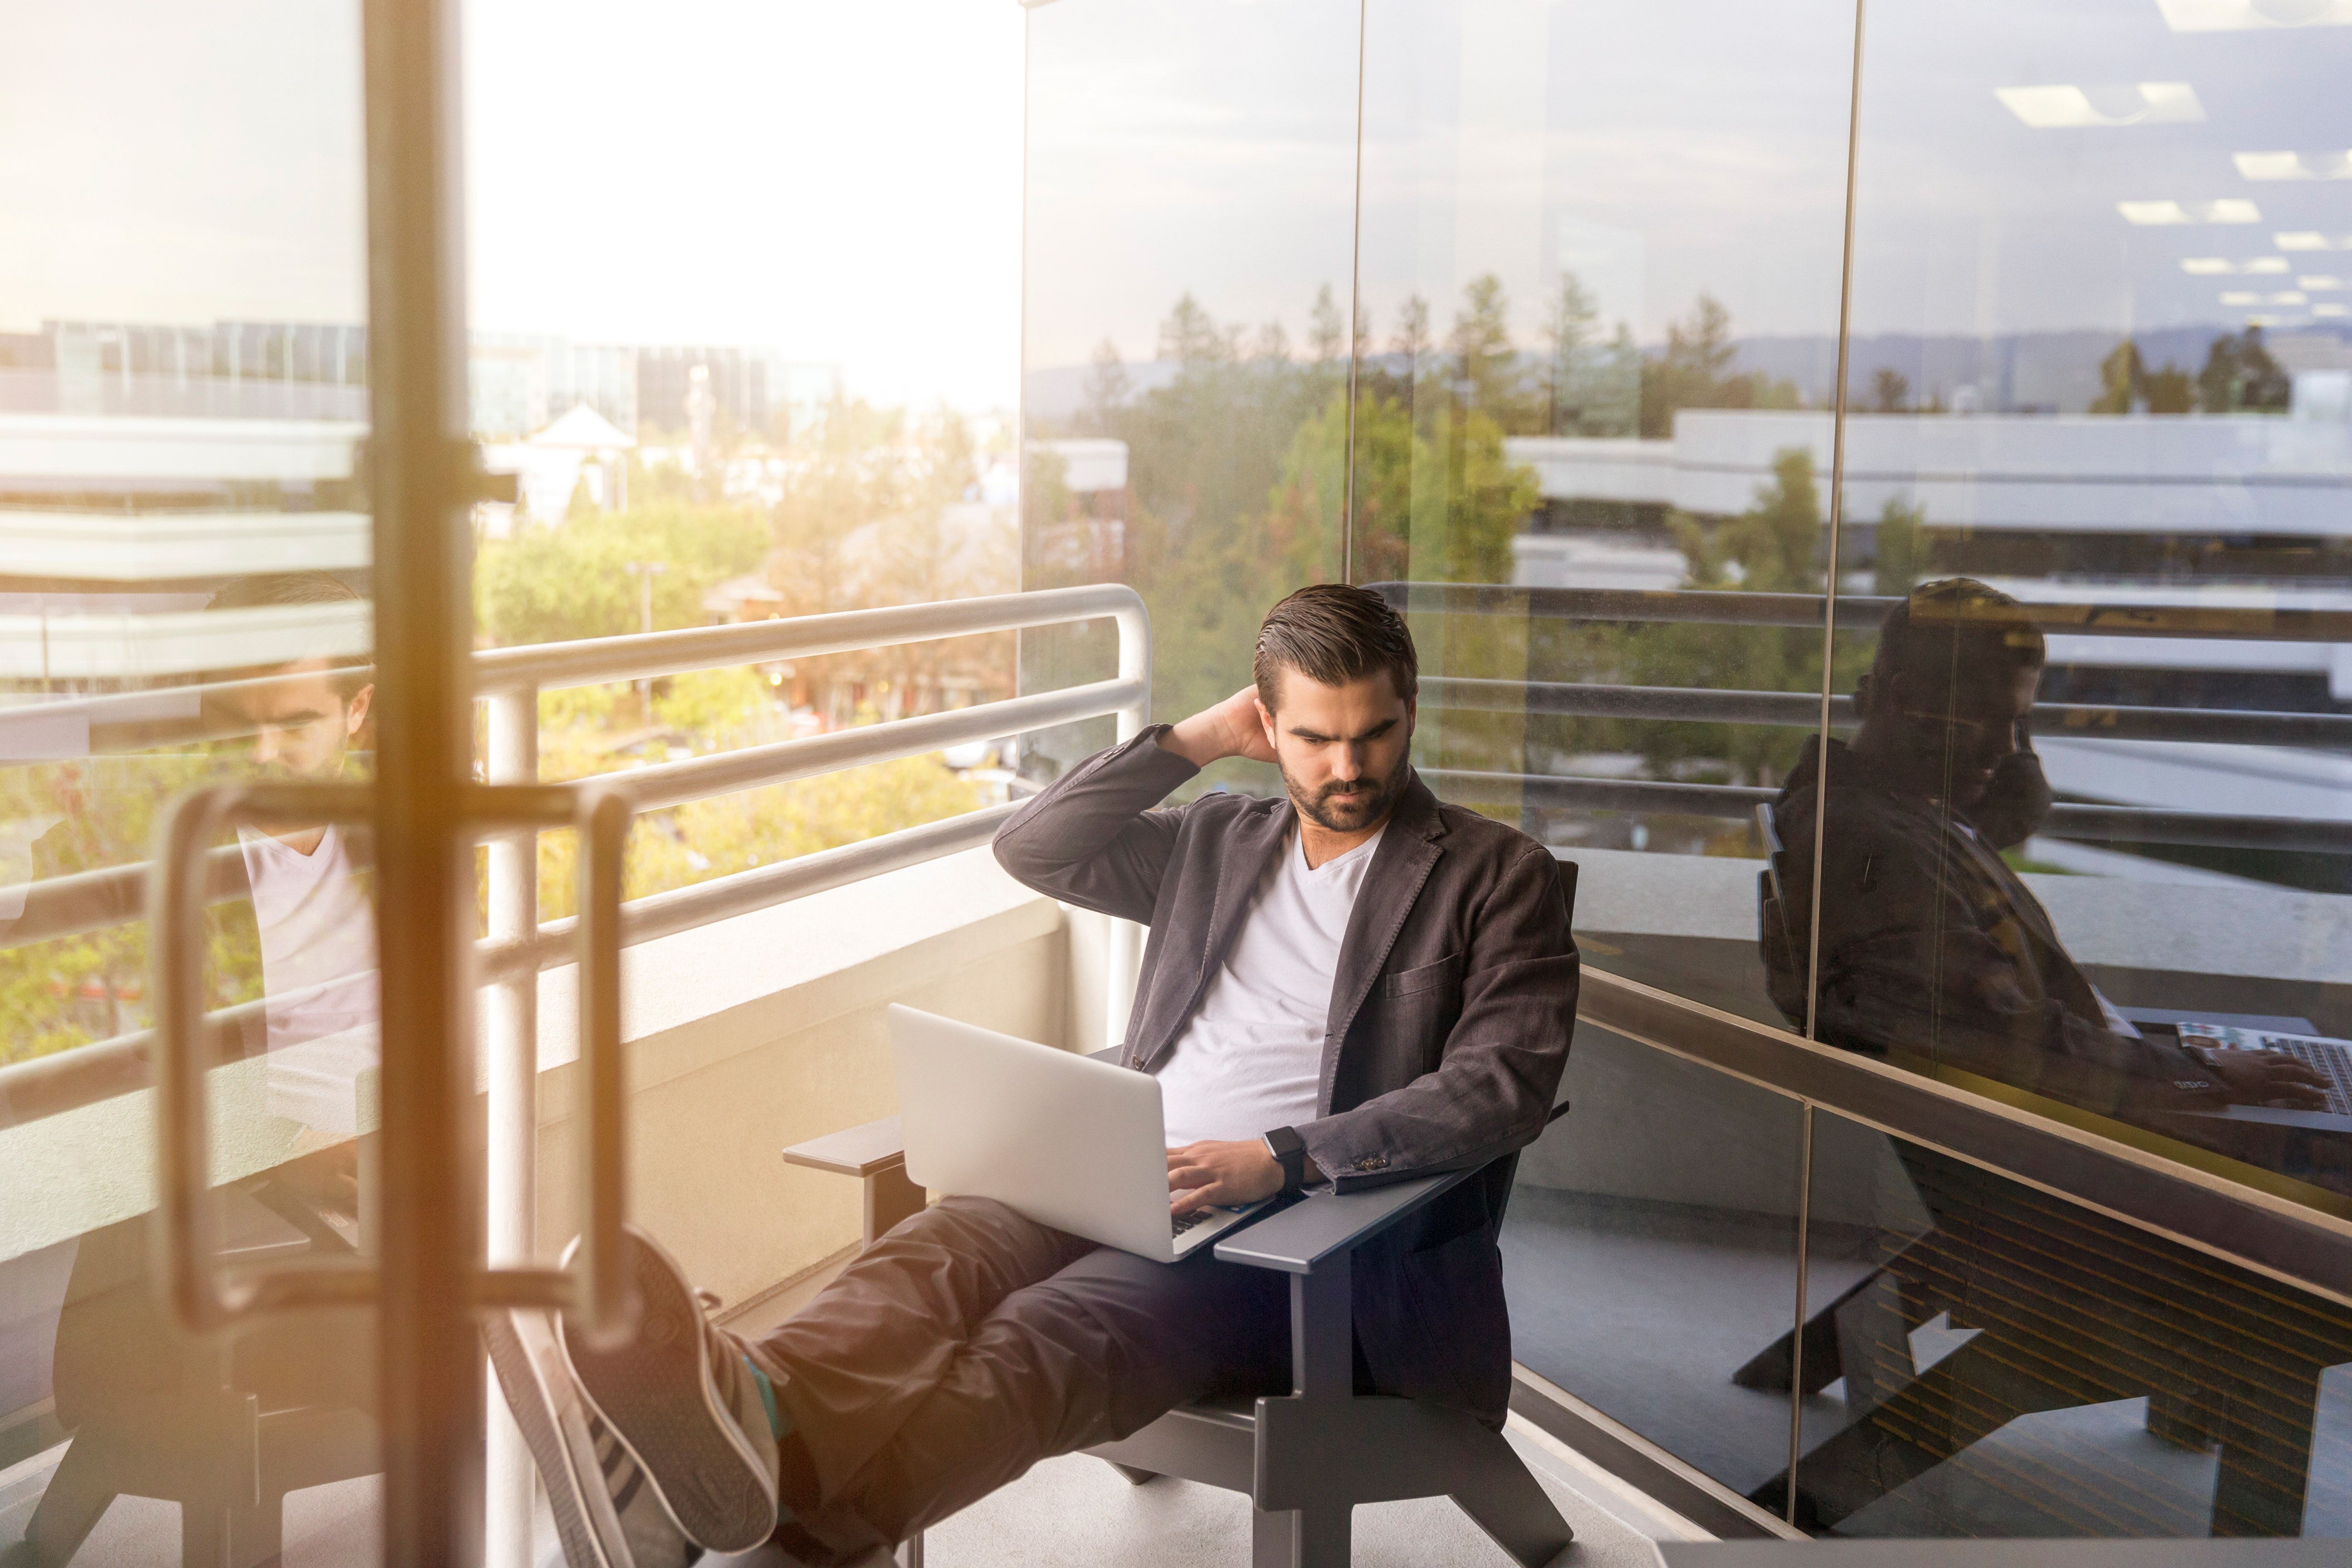
sitting, white collar worker, businessperson, architecture, real estate, photography, office, interior design, furniture, suit, business